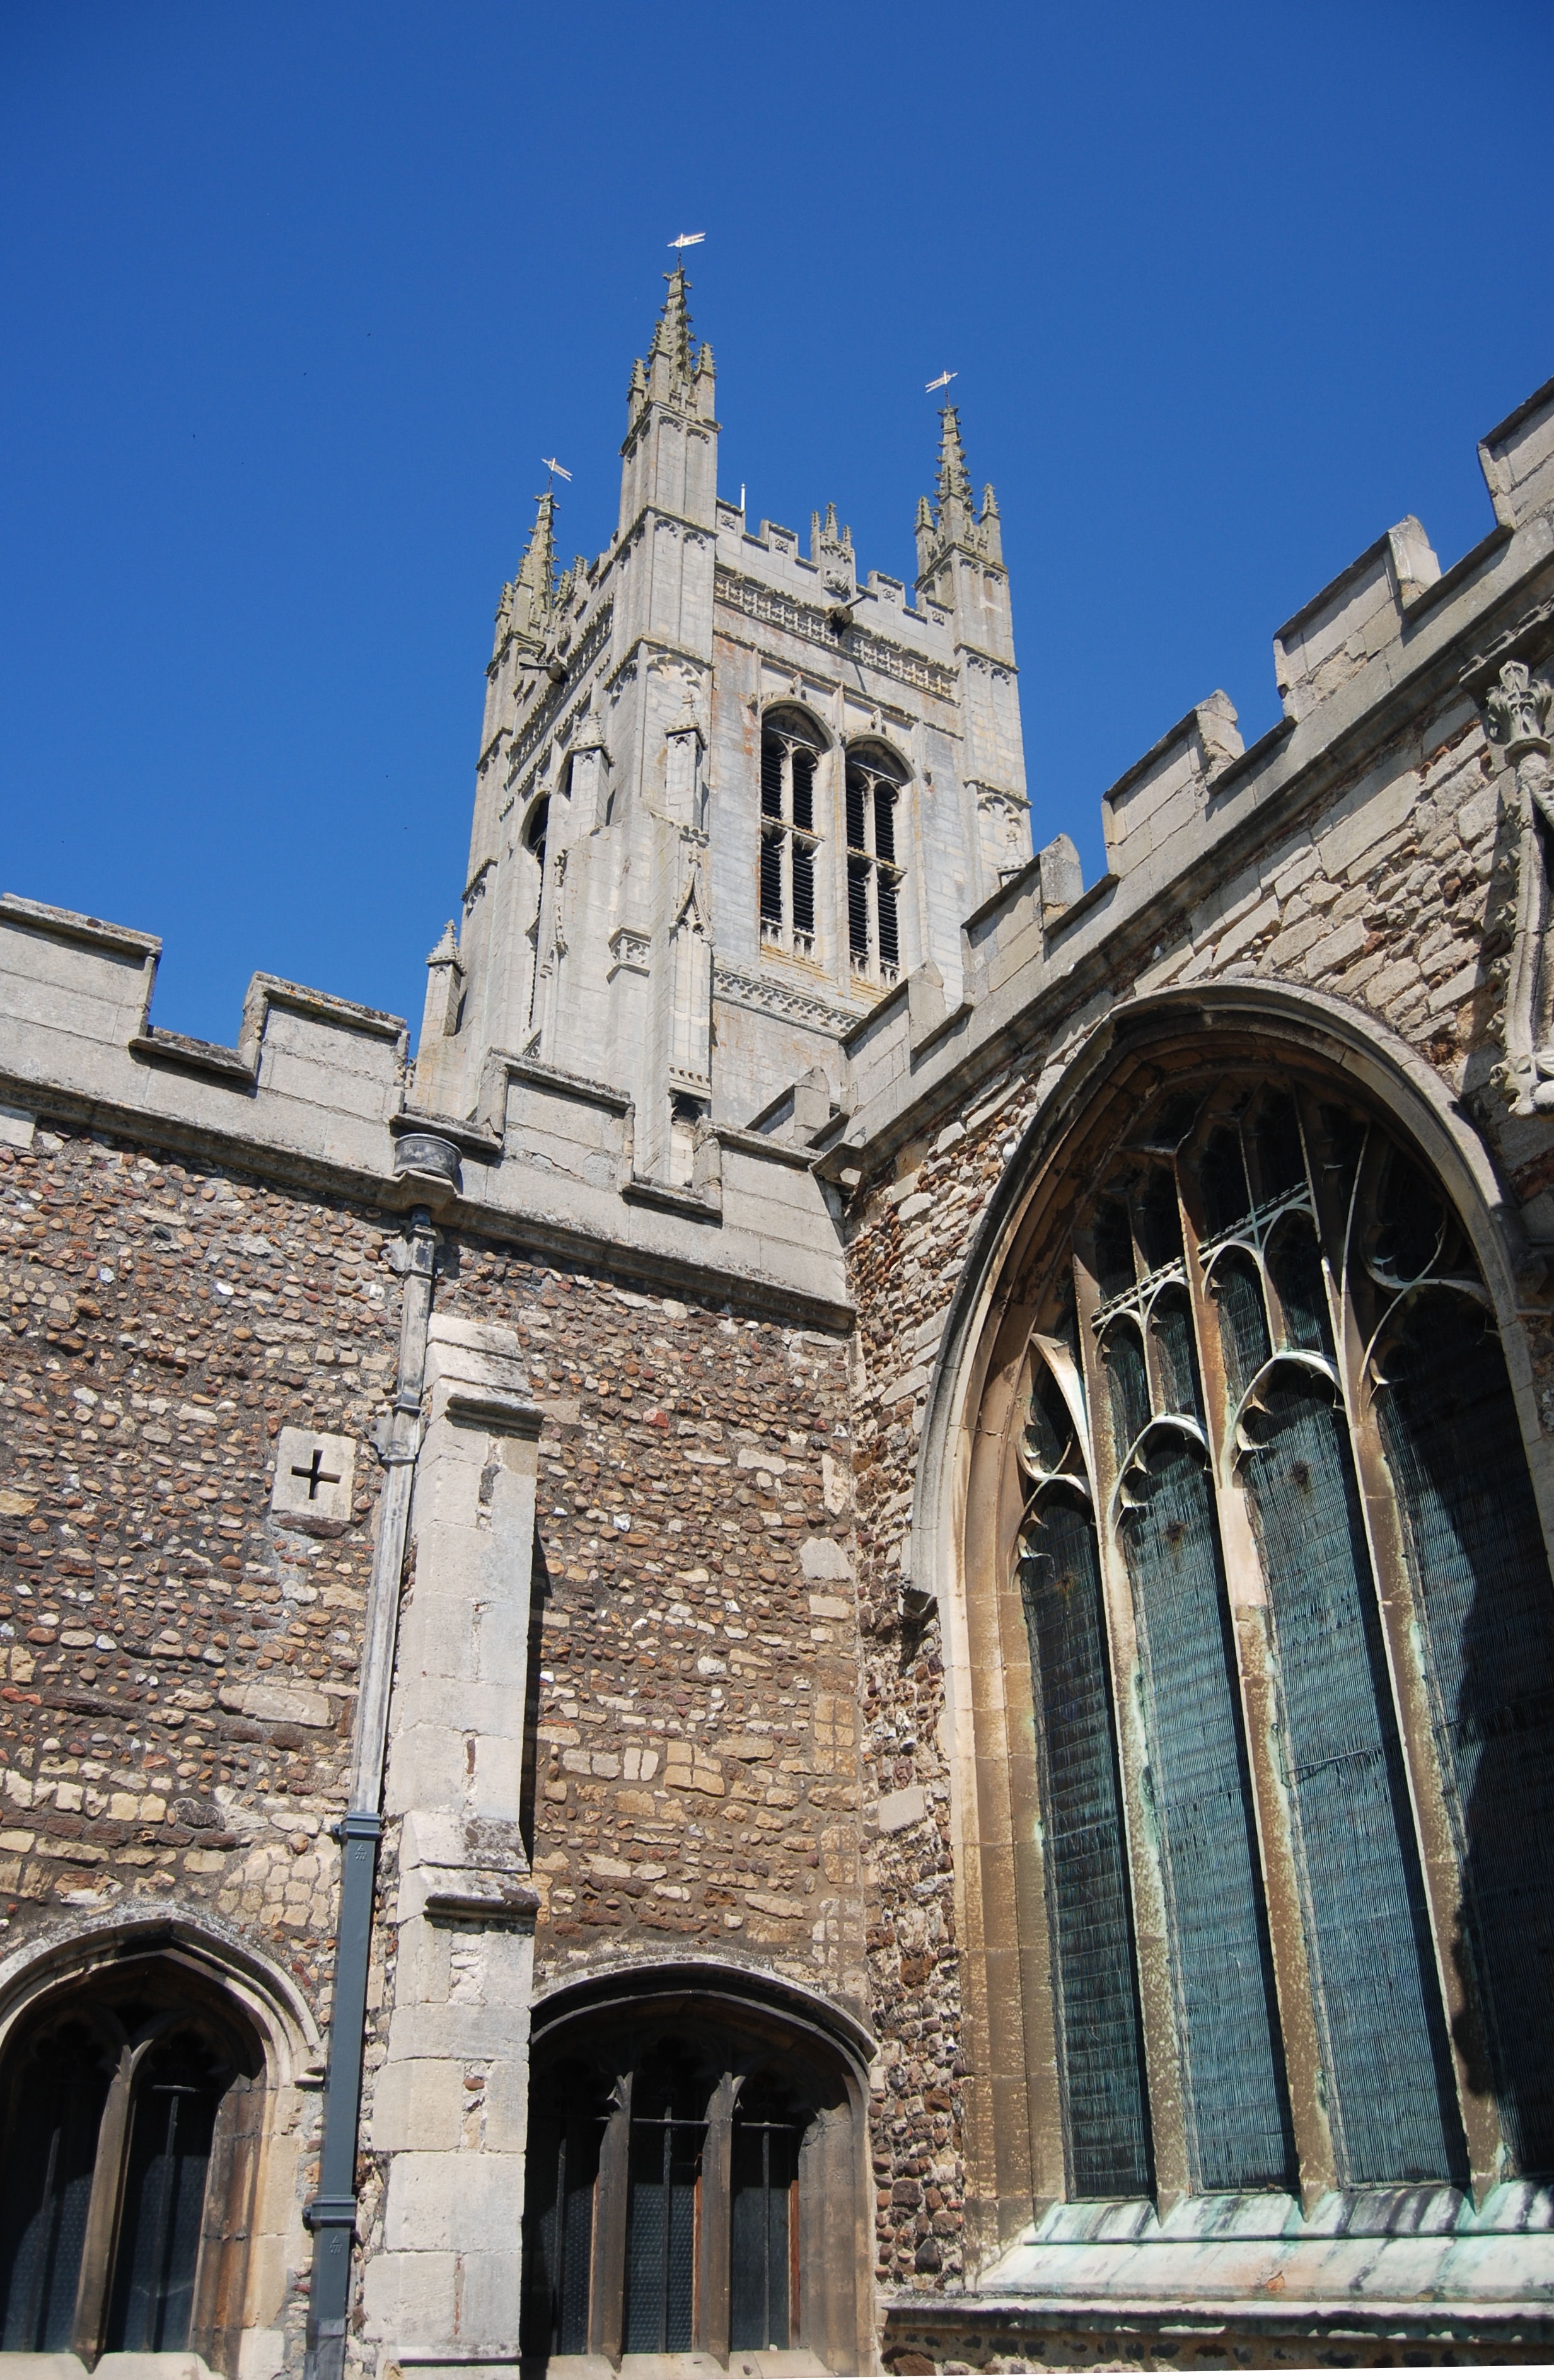
architecture, town, building, tower, religion, landmark, facade, church, cathedral, christian, place of worship, monastery, synagogue, basilica, gothic architecture